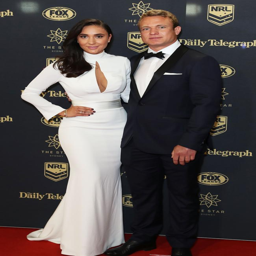
rugby player with person arrive ahead of awards .